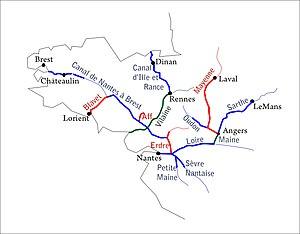
Le canal de Nantes à Brest est un canal à petit gabarit qui relie les villes de Nantes et de Brest et emprunte les vallées de l'Erdre, de l’Isac, de l’Oust, du Blavet, du Doré, du Kergoat, de l’Hyères et de l’Aulne ; ces rivières sont reliées par trois canaux de jonction franchissant des lignes de partage des eaux. Sa construction remonte à la première moitié du XIXᵉ siècle et sa longueur totale est de 364 km.